Chemical engineering

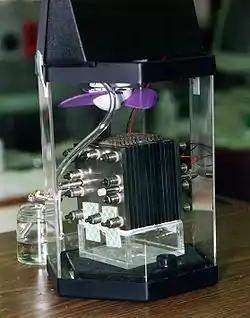
Demonstration model of a direct-methanol fuel cell. The actual fuel cell stack is the layered cube shape in the center of the image.

In the 1940s, it became clear that unit operations alone were insufficient in developing chemical reactors. While the predominance of unit operations in chemical engineering courses in Britain and the United States continued until the 1960s, transport phenomena started to receive greater focus. Along with other novel concepts, such as process systems engineering (PSE), a "second paradigm" was defined. Transport phenomena gave an analytical approach to chemical engineering while PSE focused on its synthetic elements, such as those of a control system and process design. Developments in chemical engineering before and after World War II were mainly incited by the petrochemical industry; however, advances in other fields were made as well. Advancements in biochemical engineering in the 1940s, for example, found application in the pharmaceutical industry, and allowed for the mass production of various antibiotics, including penicillin and streptomycin. Meanwhile, progress in polymer science in the 1950s paved way for the "age of plastics".